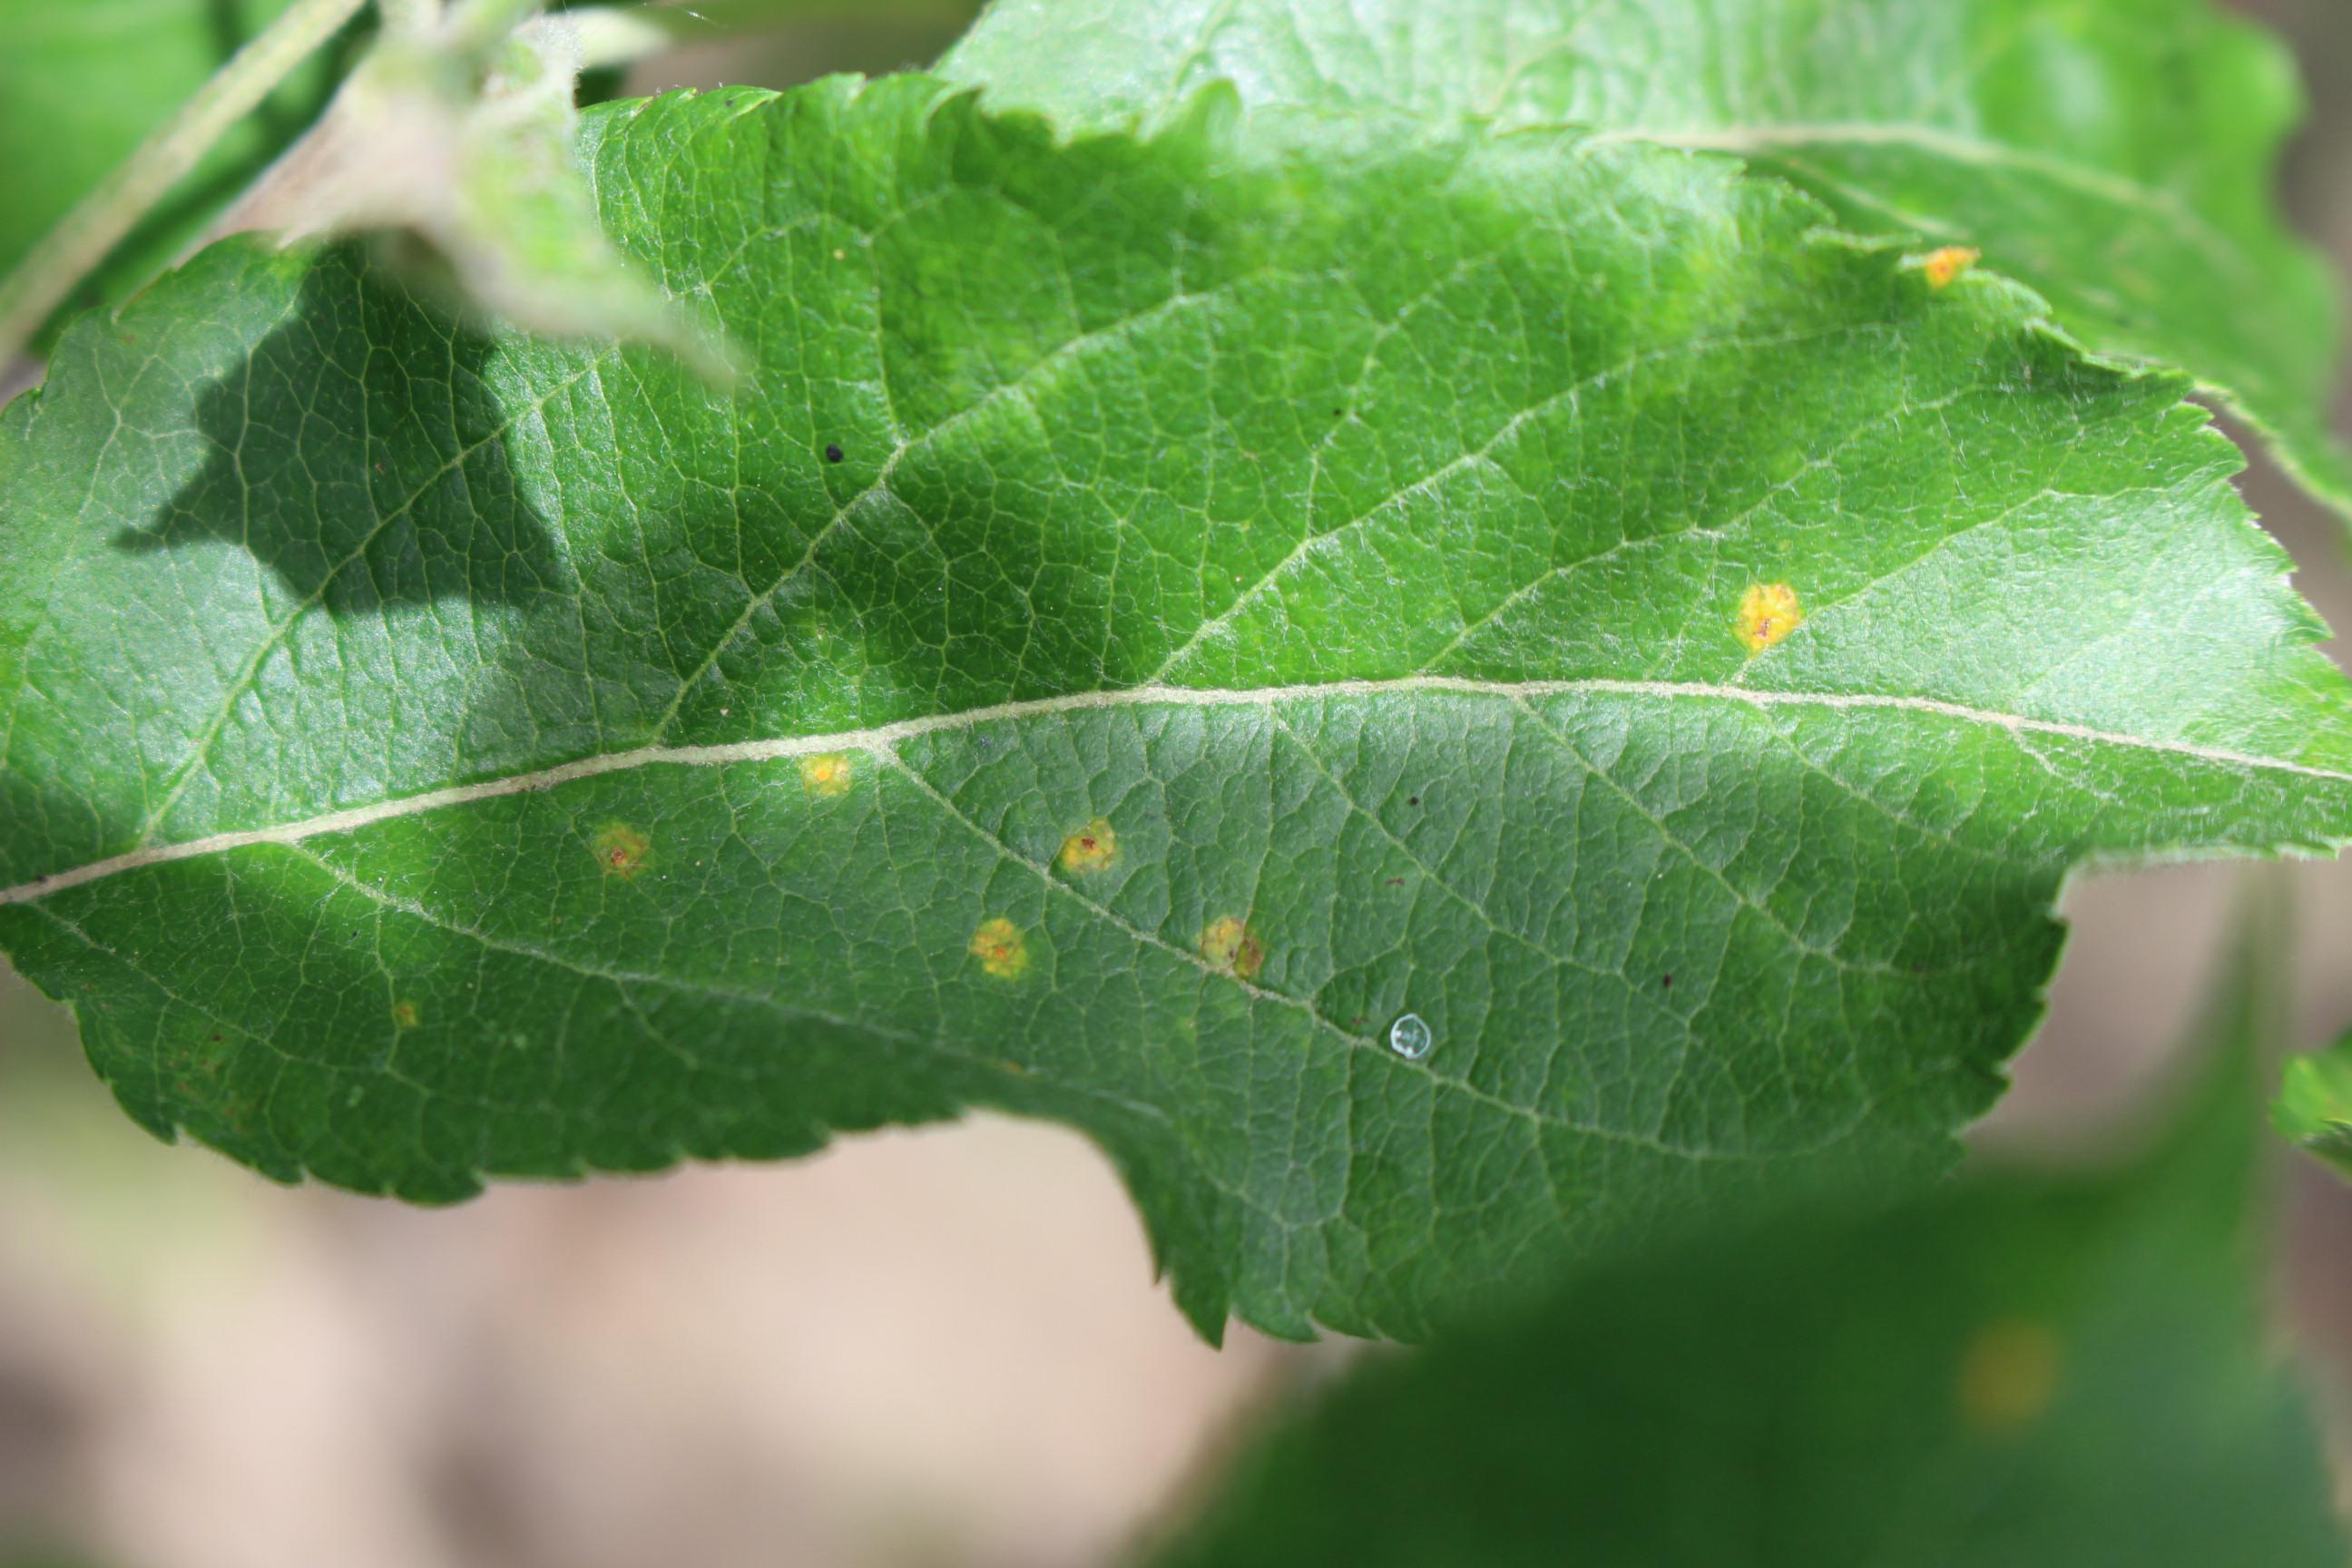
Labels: rust